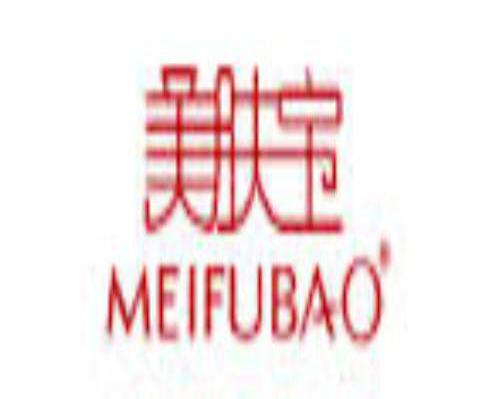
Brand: meifubao
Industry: Necessities